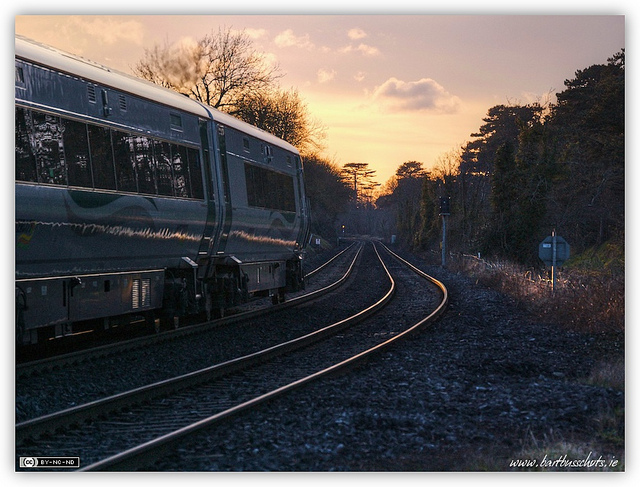
A train traveling down tracks next to a forest.

A commuter train that is rounding a curve along the track.

A train moves down the railroad tracks at sunset.

A train is coming down the track in a deserted area.

a train pulling away during the sun set